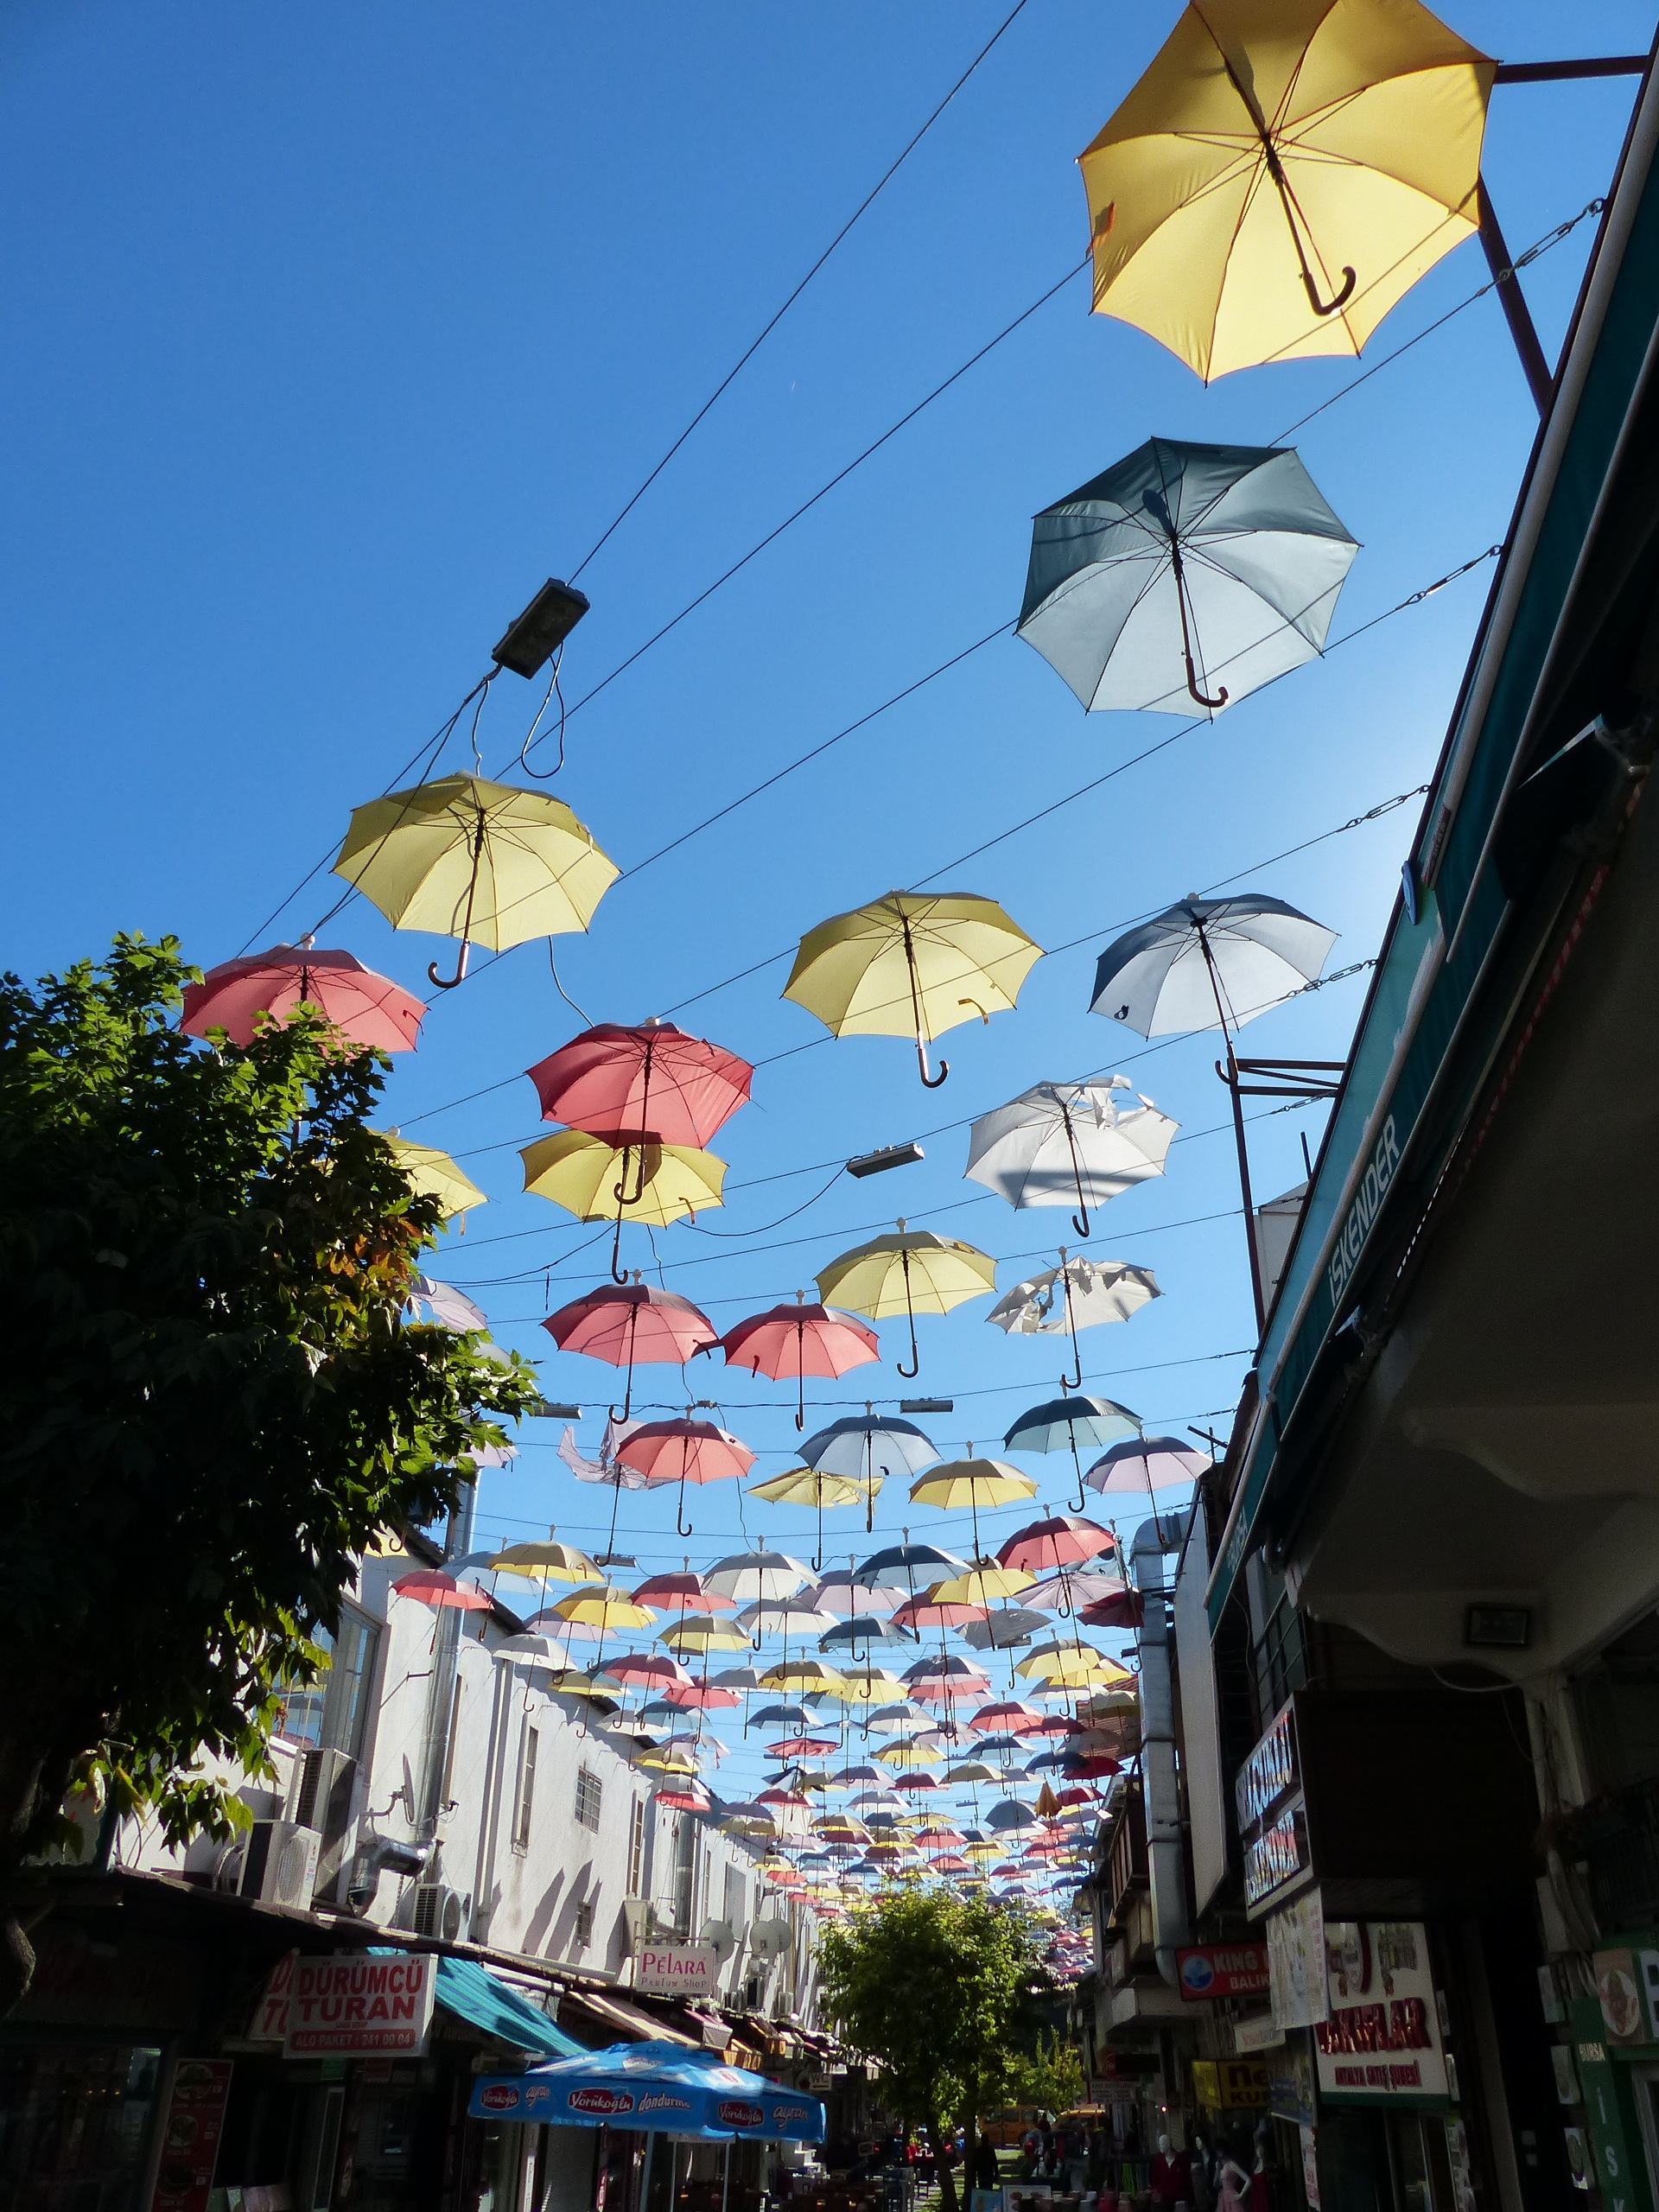
road, street, flower, town, city, umbrella, color, turkey, neighbourhood, antalya, parasols, urban area, human settlement